The Gilded Highway

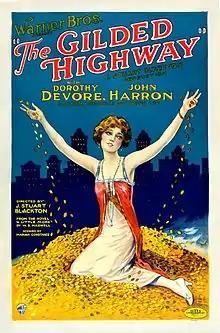
Film poster

The Gilded Highway is a lost 1926 American silent drama film directed by J. Stuart Blackton and starring Dorothy Devore, John Harron, and Macklyn Arbuckle.